East Texas A&M Lions women's soccer

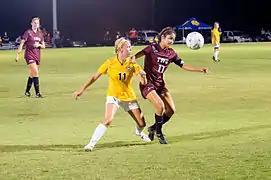
The Lions in action against the Texas Woman's Pioneers

Lion Soccer Field has been the home of the East Texas A&M Lions women's soccer team since 1999. The stadium seats 500 spectators with bleacher seating and has a playing surface that measures by . Prior to its construction, the land on which it was built had been occupied by a botanical nursery and tennis courts.